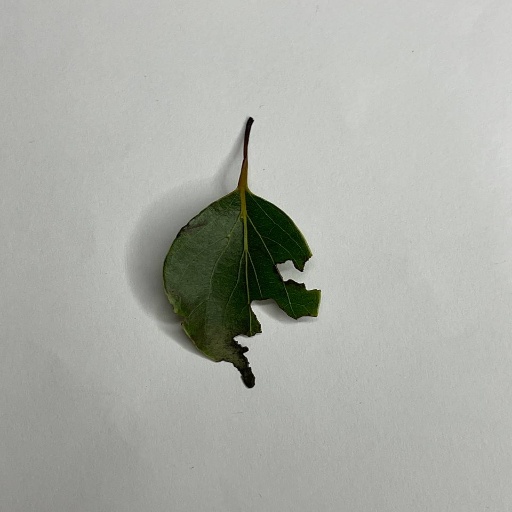
Species: Camphor
Leaf condition: Shot Hole